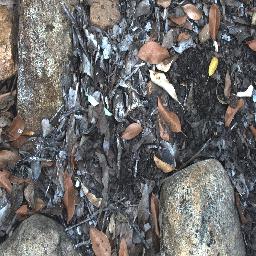
Label: negative